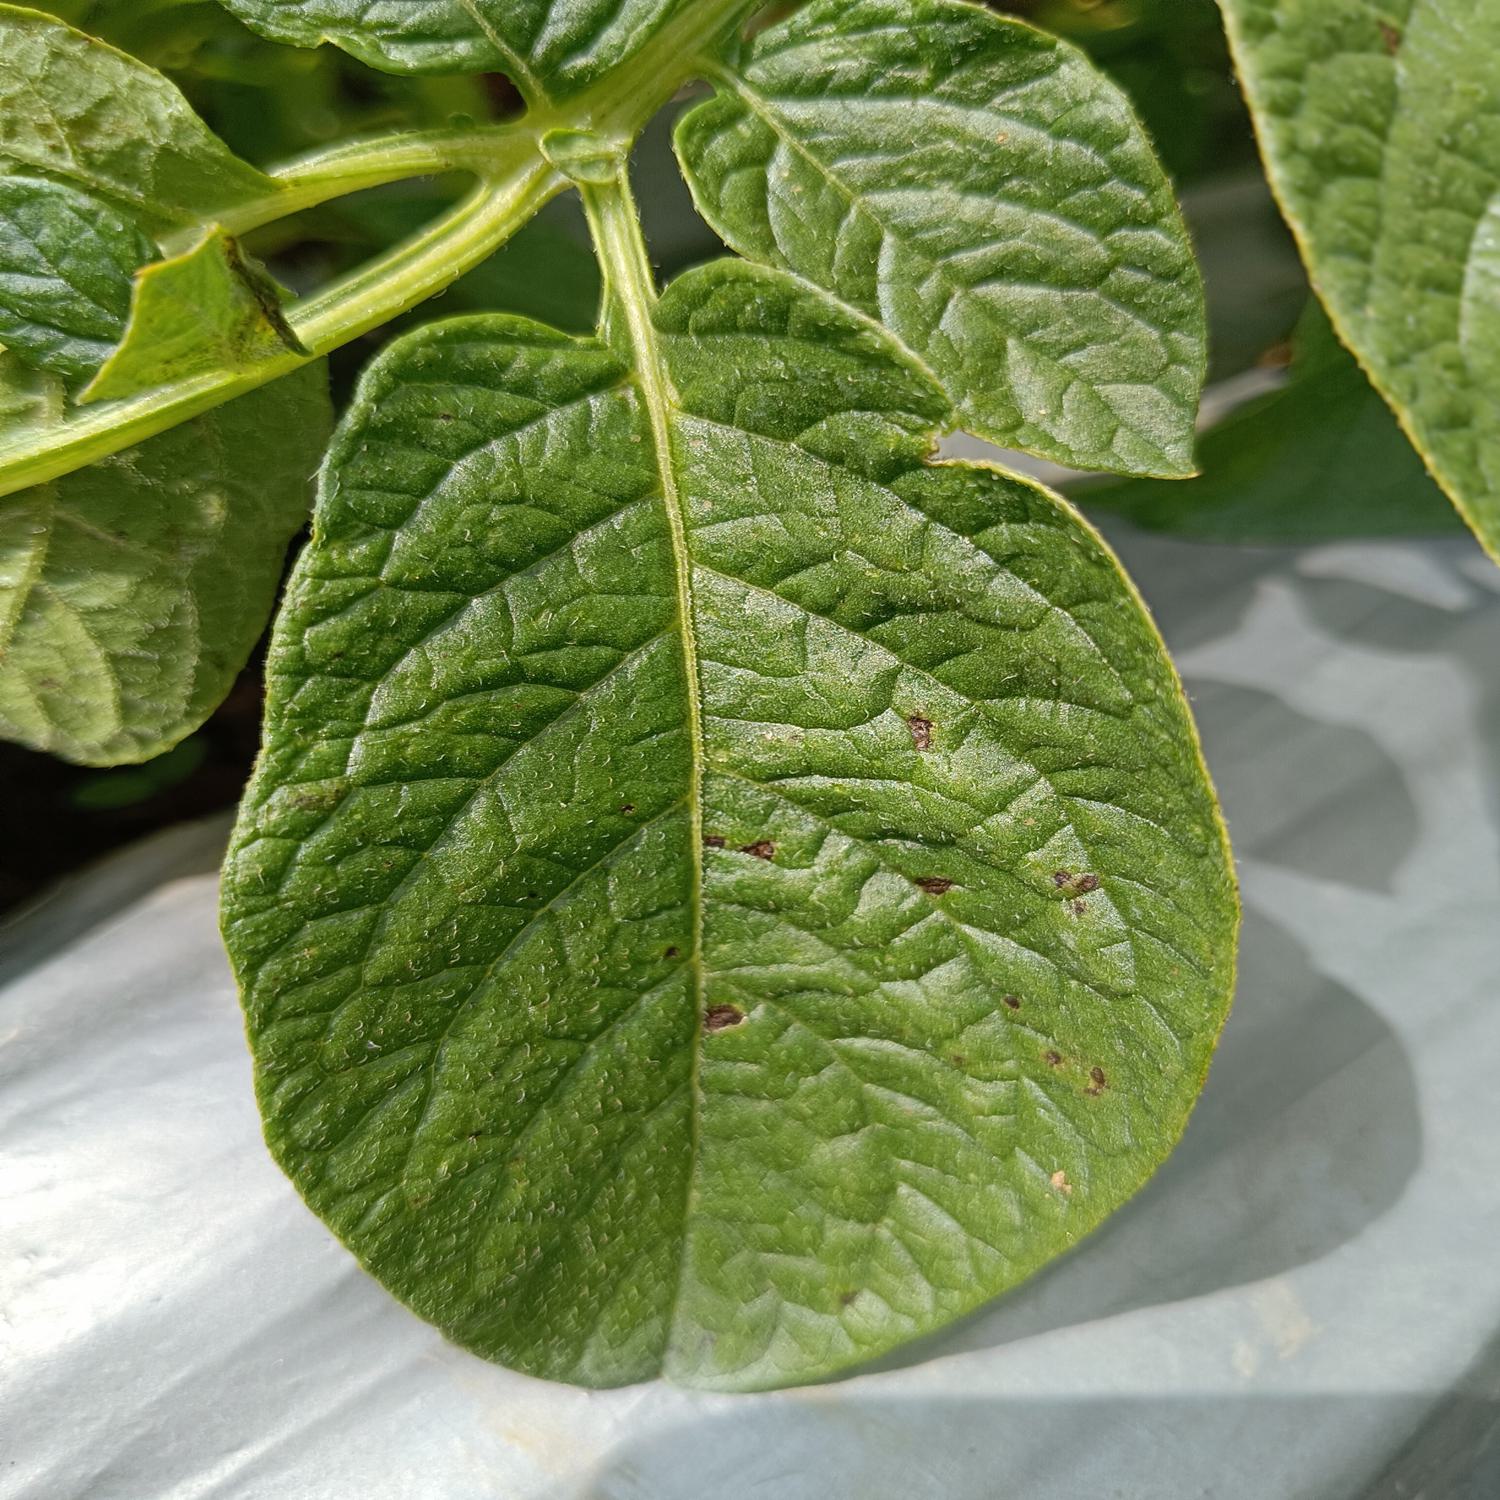
Label: Fungi